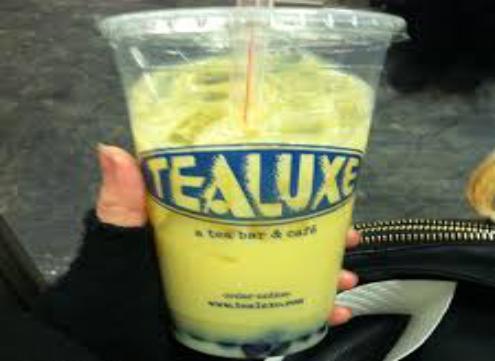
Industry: Food